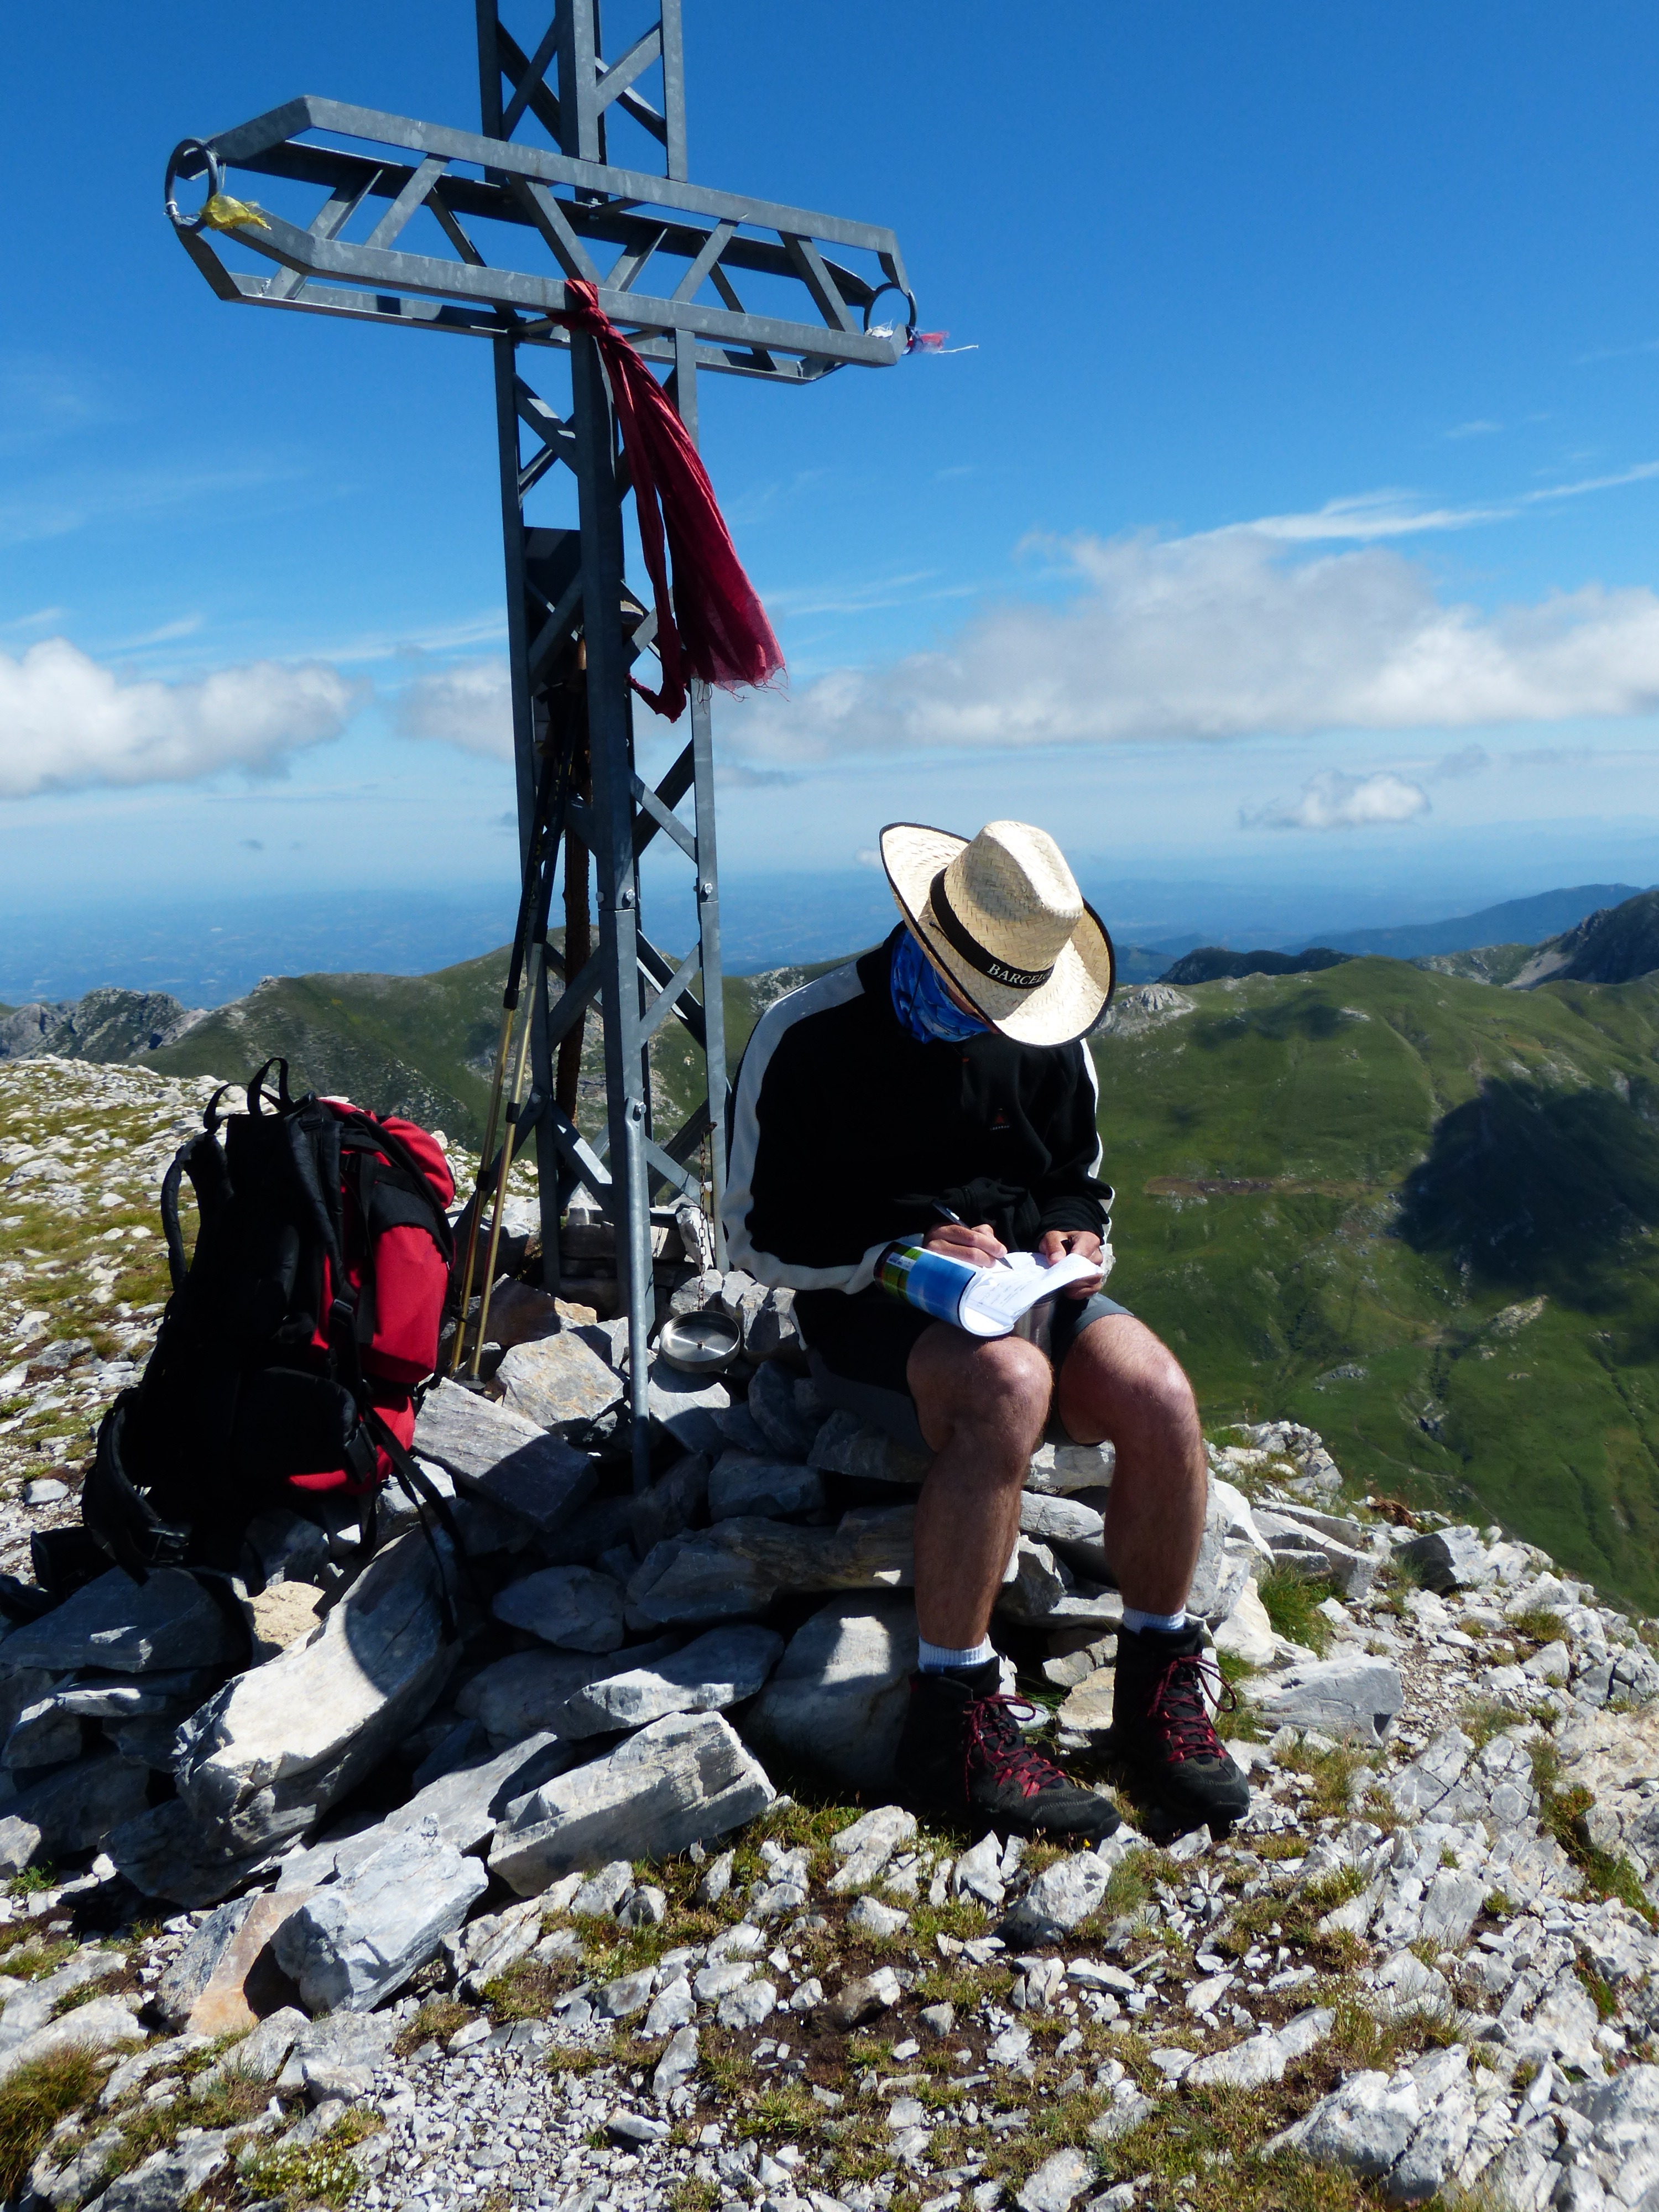
walking, mountain, hiking, adventure, view, mountain range, recreation, italy, alpine, climbing, cross, extreme sport, ridge, summit, mountain bike, mountaineering, sunny, sports, backpacking, outlook, viewpoint, entry, wanderer, distant view, saline, foresight, summit cross, maritime alps, summit stormer, outdoor recreation, mountainous landforms, cima della saline, summit book